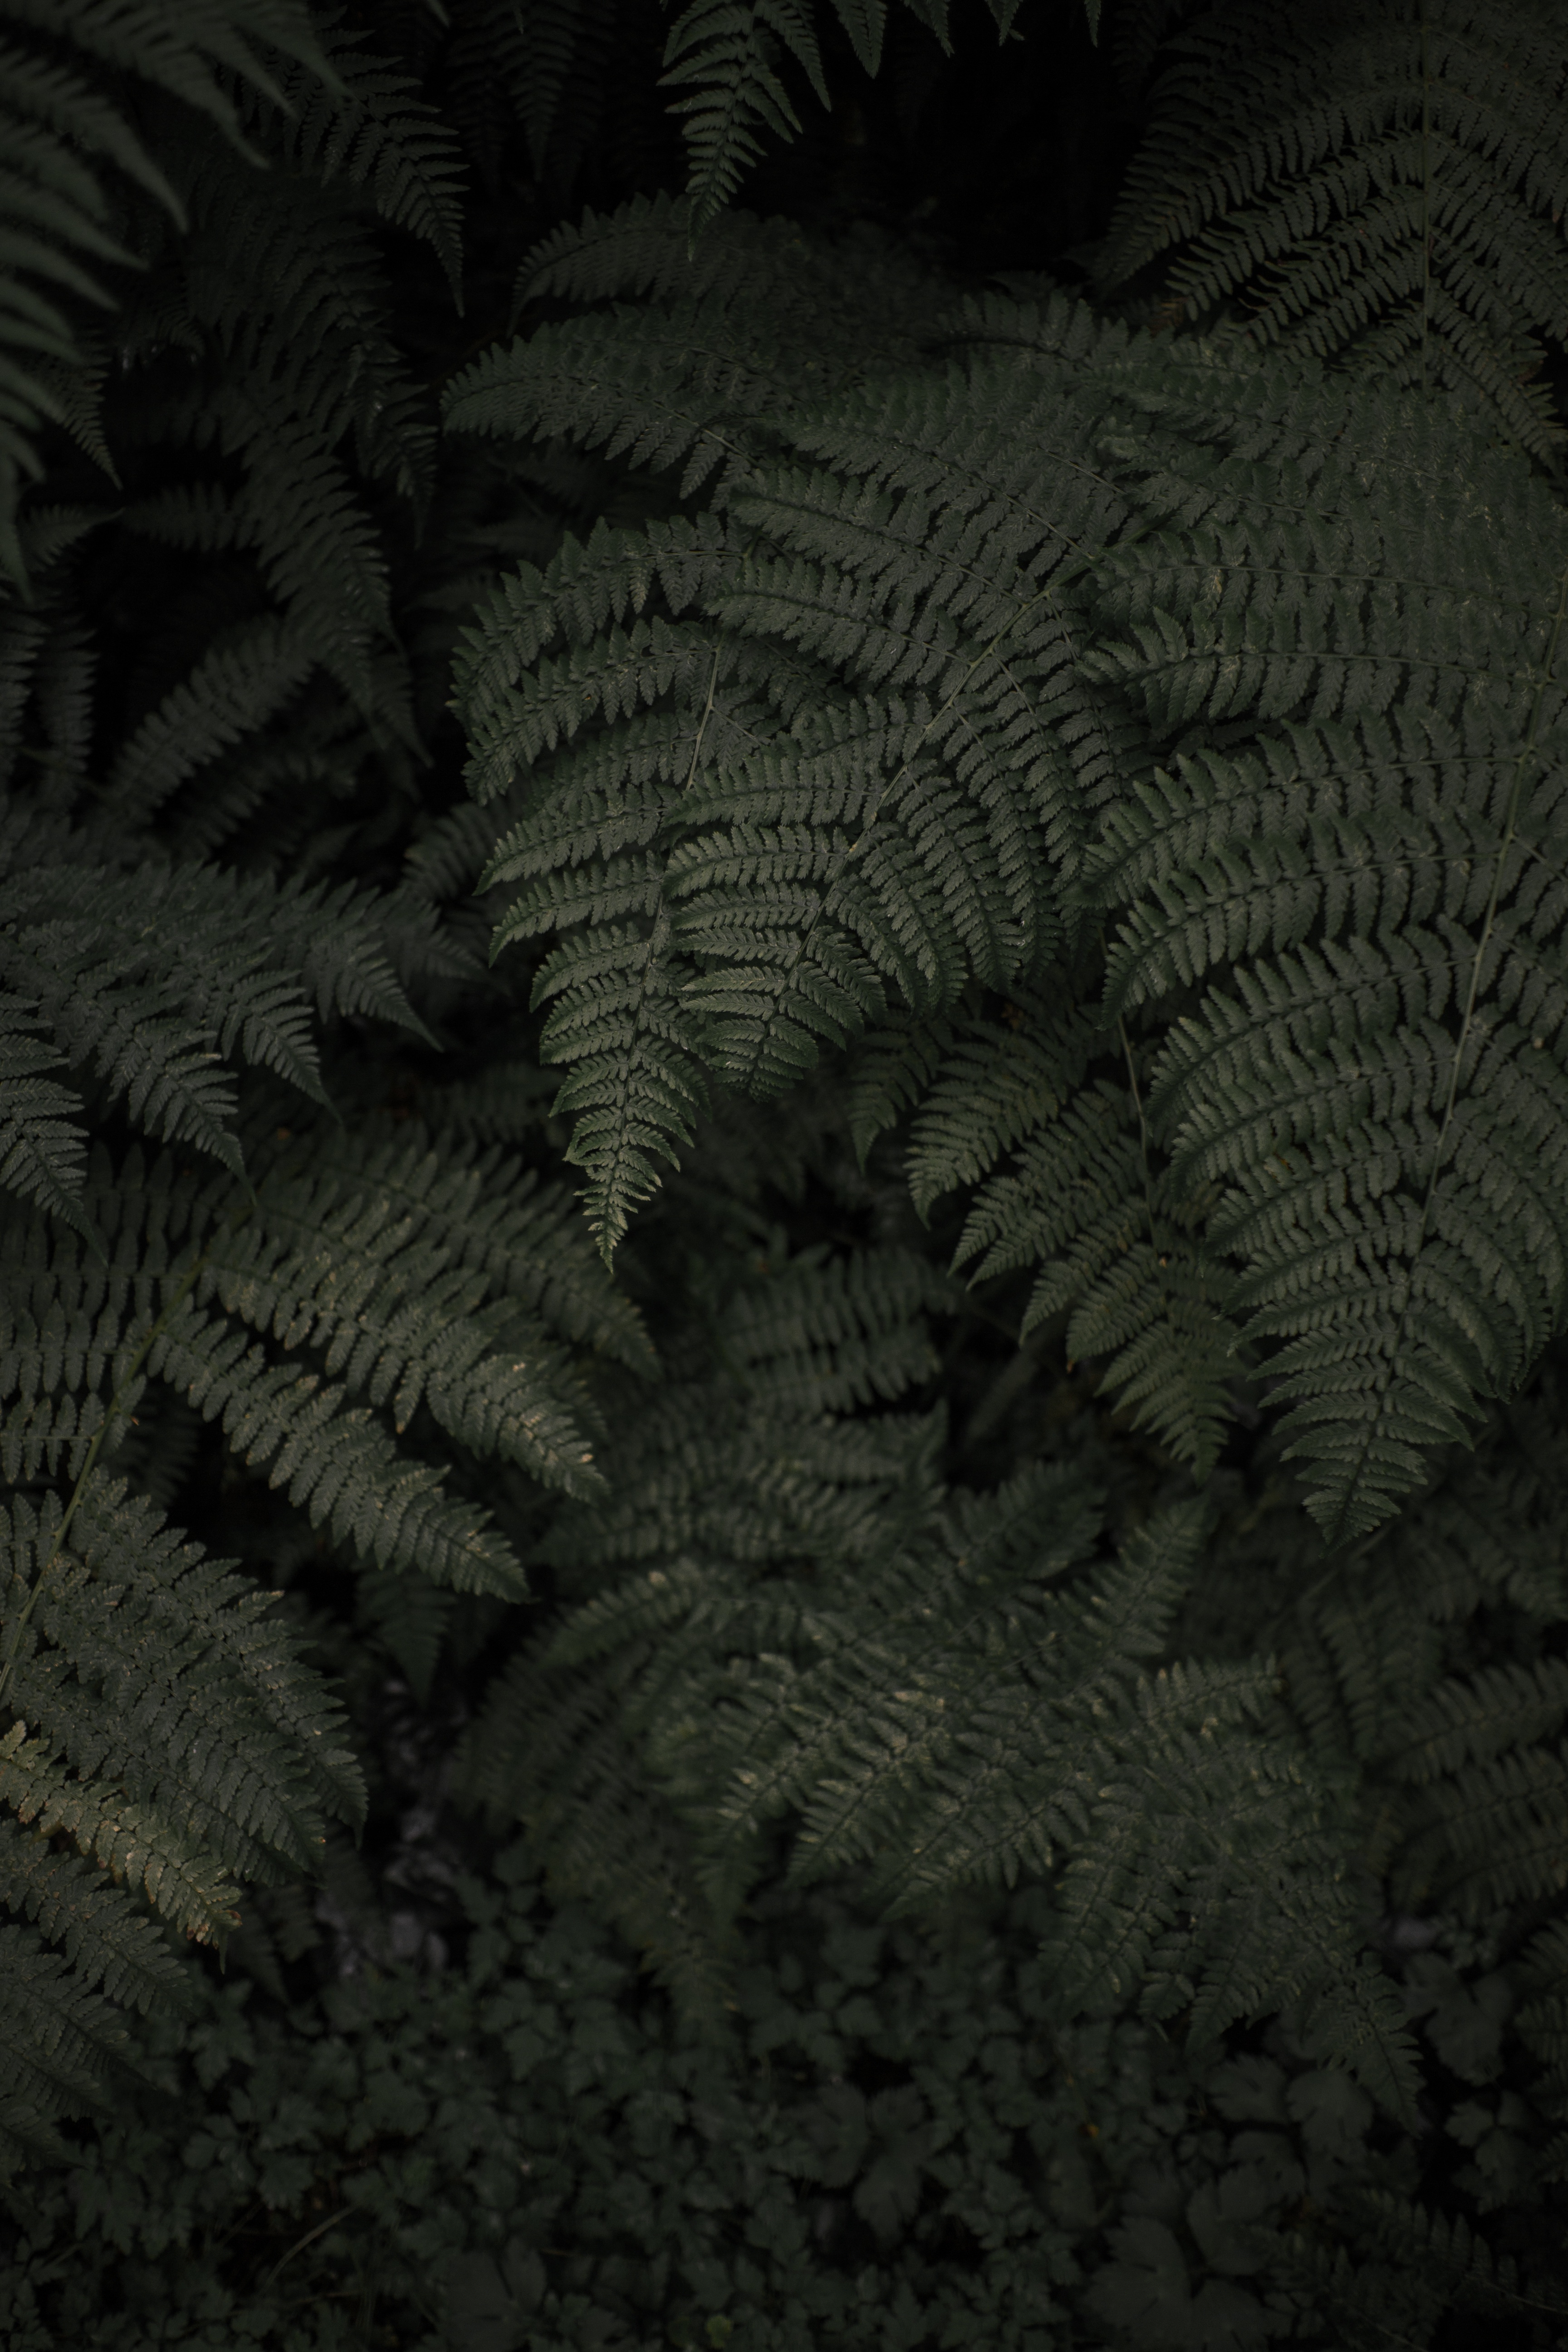
texture, leaf, darkness, monochrome